Green room

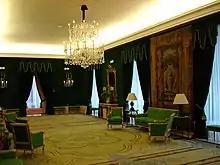
"Salón Verde" ("Green Hall"), a green room at the Teatro Real in Madrid, Spain. The chairs, curtains and walls are predominantly green.

In show business, the green room is the space in a theatre, or a similar venue, that functions as a waiting room and lounge for performers before, during, and after a performance or show when they are not engaged on stage. Green rooms typically have seating for the performers, such as upholstered chairs and sofas.